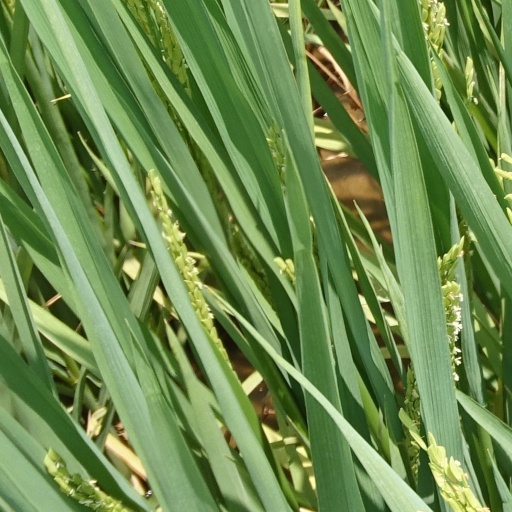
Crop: rice